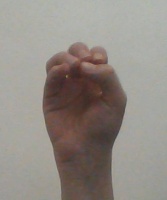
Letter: ha